Hongwu Emperor

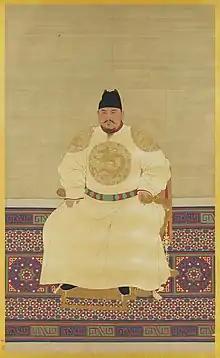
"A Seated Portrait of Ming Emperor Taizu", by an unknown artist from the Ming dynasty. Now located in the National Palace Museum, Taipei

The Hongwu Emperor (21 October 1328– 24 June 1398), also known by his temple name as the Emperor Taizu of Ming, personal name Zhu Yuanzhang, courtesy name Guorui, was the founding emperor of the Ming dynasty, reigning from 1368 to 1398.